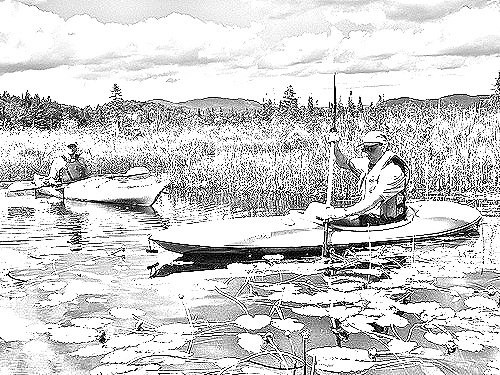
Portrait style: Sketch Portrait